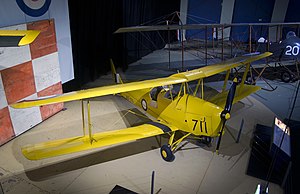
De Havilland DH.82 Tiger Moth / Overlevende fly
Tiger Moth A17-711 malet som 2.verdenskrigs skolefly, RAAF Museum.
de Havilland DH.82 Tiger Moth er et biplan fra 1930'erne. Den blev designet af Geoffrey de Havilland og gjorde tjeneste ved Royal Air Force og andre luftvåben som elementært skolefly. Tiger Moth forblev i tjeneste hos RAF indtil den blev erstattet med de Havilland Chipmunk i 1952. Mange af de overskydende fly blev frasolgt til civilt brug. Mange andre nationer - herunder Danmark - brugte Tiger Moth til både militære og civile formål, og flyet er stadig i udbredt anvendelse i mange lande, hovedsageligt til rekreative formål. Flyet bliver undertiden stadig anvendt som skolefly, særligt for piloter som ønsker at samle erfaring før de bliver omskolet til andre fly med halehjul, og mange gør tjeneste ved firmaer der tilbyder 'Prøv-en-flyvetime'-lektioner.